Guyana national football team

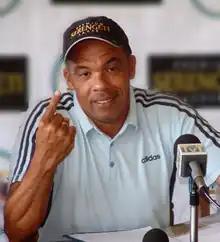
Márcio Máximo became the manager of the national football team of Guyana in 2019

The following players were called up for the 2026 FIFA World Cup qualification – CONCACAF second round matches against Nicaragua and Montserrat on 6 and 10 June 2025.